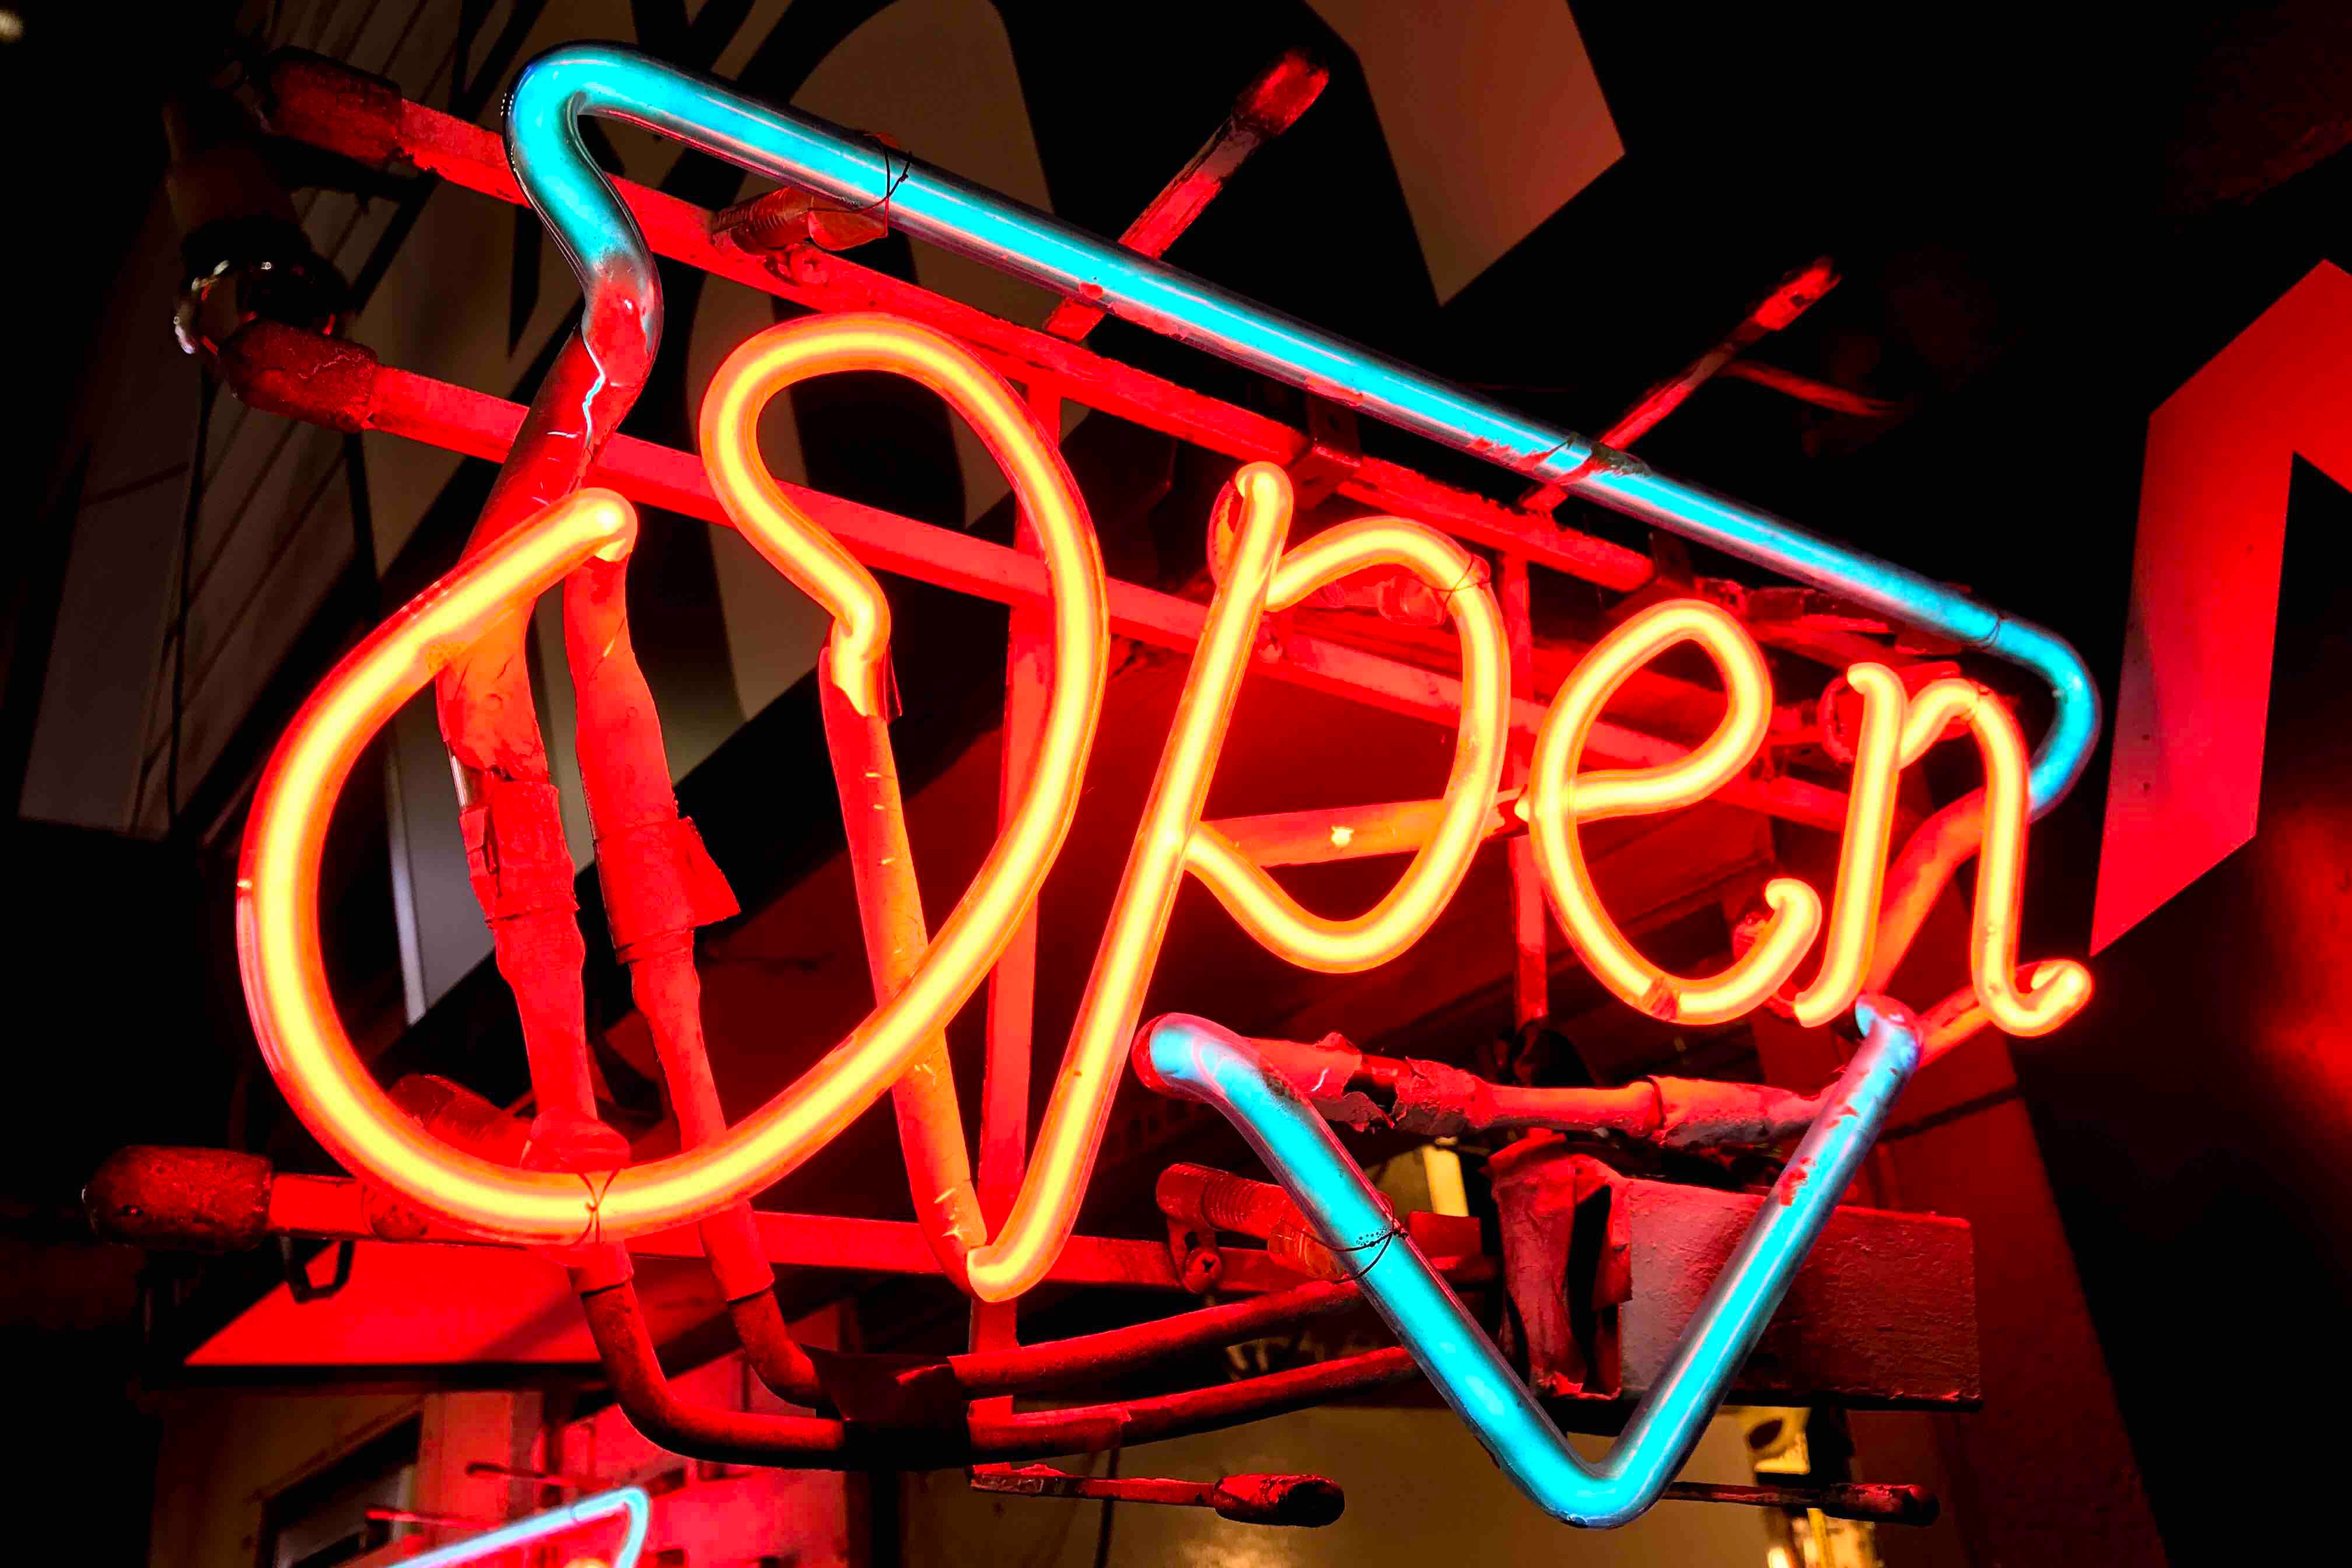
neon sign, neon, red, light, electronic signage, text, font, signage, design, Visual effect lighting, graphics, graphic design